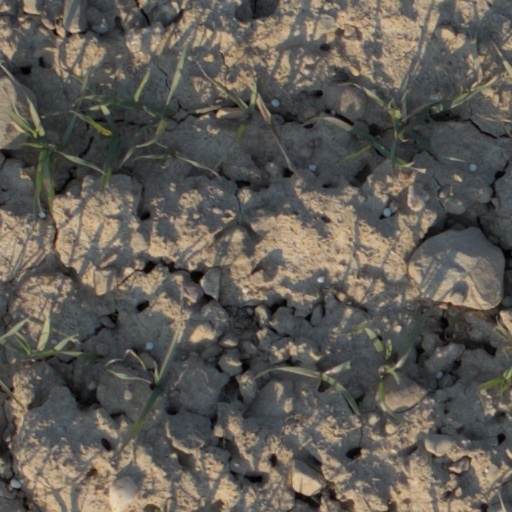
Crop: wheat